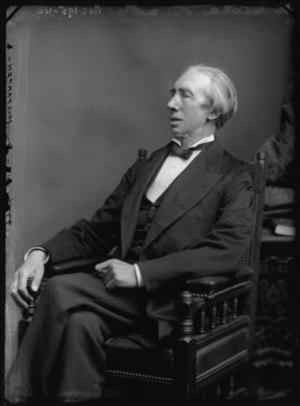
Sir George Alexander Macfarren est un compositeur romantique anglais, né le 2 mars 1813 à Londres et mort le 31 octobre 1887 à Londres.